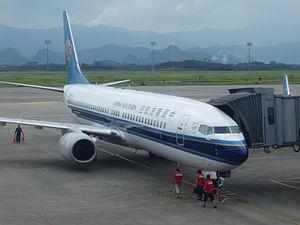
L'aéroport international de Guilin Liangjiang est un aéroport qui dessert Guilin dans la province du Guangxi en Chine. Il résulte de la reconversion d'une base militaire entre 1991 et 1996. Il a accueilli 5 875 327 passagers en 2013.